Darawank, New South Wales

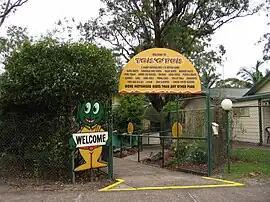
The Ton-O-Fun amusement park

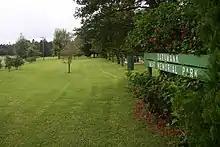
War Memorial Park

Darawank is a small village area located approximately 10 km north of Forster and Tuncurry along the Lakes Way Road towards Taree where the road meets the Wallamba River.